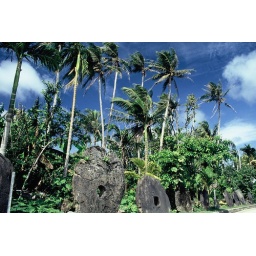
On the tiny Island of Yap in the pacific ocean stone money was the currency used throughout history!